Nairobi National Park

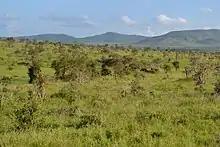
Typical landscape in Nairobi National Park

The park's predominant environment is open grass plain with scattered "Acacia" bushes. The western uplands of the park have highland dry forest with stands of "Olea africana", "Croton dichogamus", "Brachylaena hutchinsii", and "Calodendrum". The lower slopes of these areas are grassland. "Themeda", cypress, "Digitaria", and "Cynodon" species are found in these grassland areas. There are also scattered yellow-barked "Acacia xanthophloea". There is a riverine forest along the permanent river in the south of the park. There are areas of broken bush and deep rocky valleys and gorges within the park. The species in the valleys are predominantly "Acacia" and "Euphorbia candelabrum". Other tree species include "Apodytes dimidiata", "Canthium schimperiana", "Elaeodendron buchananii", "Ficus eriocarpa", "Aspilia mossambicensis", "Rhus natalensis", and "Newtonia" species. Several plants that grow on the rocky hillsides are unique to the Nairobi area. These species include "Euphorbia brevitorta", "Drimia calcarata", and "Murdannia clarkeana".